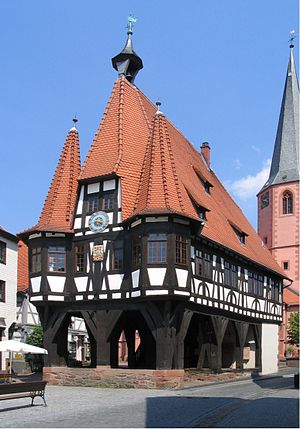
Michelstadt / Eksterne henvisninger
Rådhuset i Michelstadt
Michelstadt er den største by i landkreisen Odenwaldkreis, i den tyske delstat Hessen.